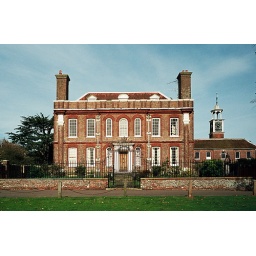
Classic facade with red brick dressings in the style known as Queen Anne, though the sash windows look slightly later.